Geeumbi

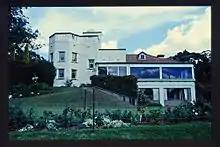
Geeumbi, close-up

Geeumbi is a substantial and complex four-level residence of concrete construction set in expansive cultivated grounds on the northern side of South Street, Toowoomba. The property is situated close to the escarpment of the Southern Toowoomba Range and the house is oriented to take advantage of the easterly views. The allotment covers an area of and the relationship between the house, gardens, garden structures and the expansive views are critical to the significance of the place.